Malcolm Keen

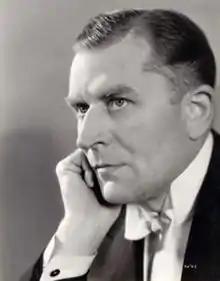
Publicity still: "The Night of the Party" (1934)

Malcolm Keen (8 August 1887 – 30 January 1970) (born Malcolm Knee; he later changed his surname to Keen) was an English actor of stage, film and television. He was sometimes credited as Malcolm Keane.